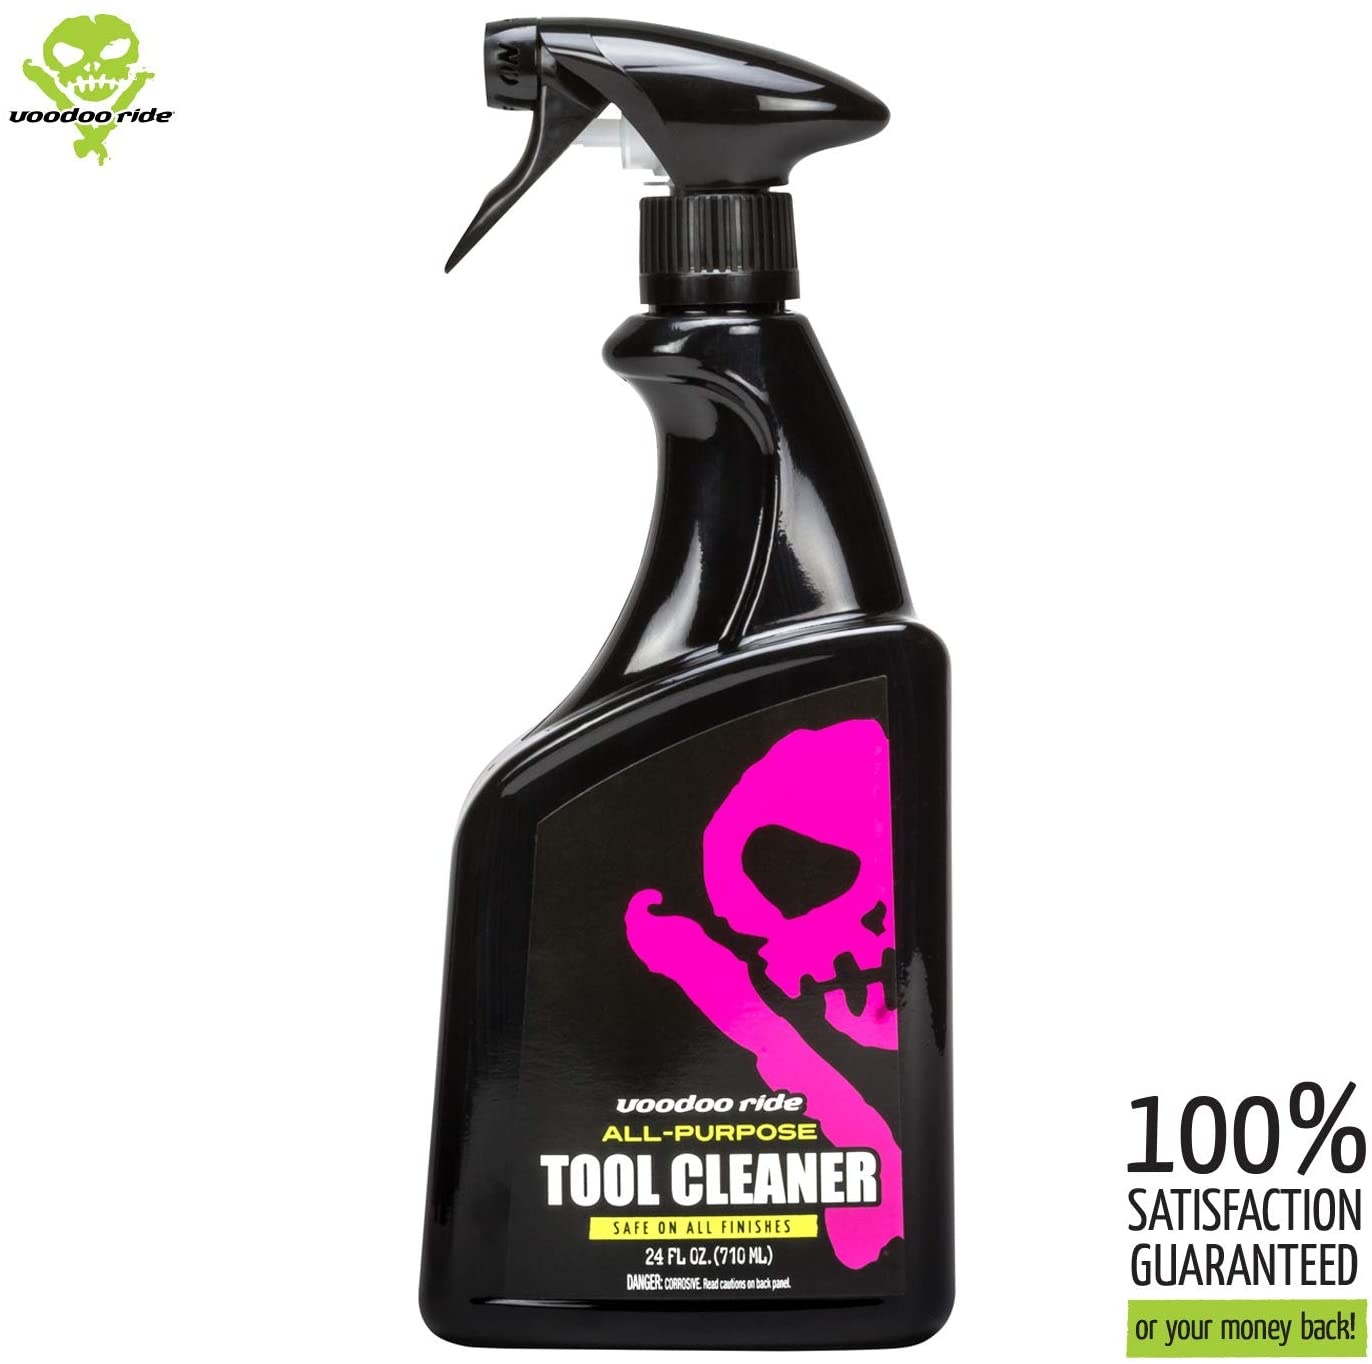
Voodoo Ride VR7MTC Tool Cleaner
From the manufacturer .aplus-v2 { display:table; margin-left:auto; margin-right:auto; word-wrap: break-word; overflow-wrap: break-word; word-break: break-word; } /* Undo this for tech-specs because it breaks table layout */ .aplus-v2 .aplus-tech-spec-table { word-break: initial; } .aplus-v2 .aplus-module-wrapper {text-align:left; display:inline-block;} .aplus-v2.weblabRtl .aplus-module-wrapper {text-align:inherit; display:inline-block;} .aplus-v2 .aplus-module.module-1, .aplus-v2 .aplus-module.module-2, .aplus-v2 .aplus-module.module-3, .aplus-v2 .aplus-module.module-4, .aplus-v2 .aplus-module.module-6, .aplus-v2 .aplus-module.module-7, .aplus-v2 .aplus-module.module-8, .aplus-v2 .aplus-module.module-9, .aplus-v2 .aplus-module.module-10, .aplus-v2 .aplus-module.module-11, .aplus-v2 .aplus-module.module-12{padding-bottom:12px; margin-bottom:12px;} .aplus-v2 .aplus-module:last-child{border-bottom:none} .aplus-v2 .aplus-module {min-width:979px;} /* aplus css needed to override aui on the detail page */ .aplus-v2 .aplus-module table.aplus-chart.a-bordered.a-vertical-stripes {border:none;} .aplus-v2 .aplus-module table.aplus-chart.a-bordered.a-vertical-stripes td {background:none;} .aplus-v2 .aplus-module table.aplus-chart.a-bordered.a-vertical-stripes td.selected {background-color:#ffd;} .aplus-v2 .aplus-module table.aplus-chart.a-bordered.a-vertical-stripes td:first-child {background:#f7f7f7; font-weight:bold;} .aplus-v2 .aplus-module table.aplus-chart.a-bordered.a-vertical-stripes tr th {background:none; border-right:none;} .aplus-v2 .aplus-module table.aplus-chart.a-bordered tr td,.aplus-v2 .aplus-module table.aplus-chart.a-bordered tr th {border-bottom:1px dotted #999;} /* A+ Template - General Module CSS */ .aplus-v2 .apm-top {height:100%; vertical-align:top;} html[dir='rtl'] .aplus-v2.weblabRtl .apm-top {padding-left: 0px; padding-right: 3px} .aplus-v2 .apm-center {height:100%; vertical-align:middle; text-align:center;} .aplus-v2 .apm-row {width:100%; display:inline-block;} .aplus-v2 .apm-wrap {width:100%;} .aplus-v2 .apm-fixed-width {width:969px;} .aplus-v2 .apm-spacing {float:left; zoom:1;} html[dir='rtl'] .aplus-v2.weblabRtl .apm-spacing {float: right;} .aplus-v2 .apm-floatleft {float:left;} html[dir='rtl'] .aplus-v2.weblabRtl .apm-floatleft {float:right;} .aplus-v2 .apm-floatright {float:right;} html[dir='rtl'] .aplus-v2.weblabRtl .apm-floatright {float:left;} .aplus-v2 .apm-floatnone {float:none;} .aplus-v2 .apm-spacing img {border:none;} .aplus-v2 .apm-leftimage {float:left; display:block; margin-right:20px; margin-bottom:10px;width: 300px;} html[dir='rtl'] .aplus-v2.weblabRtl .apm-leftimage {float: right; margin-right: 0px; margin-left:20px;} .aplus-v2 .apm-centerimage {text-align: center; width:300px; display:block; margin-bottom:10px;} .aplus-v2 .apm-centerthirdcol {min-width:359px; display:block} .aplus-v2 .apm-centerthirdcol ul, .aplus-v2 .apm-centerthirdcol ol {margin-left: 334px;} html[dir='rtl'] .aplus-v2.weblabRtl .apm-centerthirdcol ul, html[dir='rtl'] .aplus-v2.weblabRtl .apm-centerthirdcol ol {margin-left: 0px; margin-right: 334px;} .aplus-v2 .apm-rightthirdcol {float:right; width:230px; padding-left:30px; margin-left:30px; border-left:1px solid #dddddd;} html[dir='rtl'] .aplus-v2.weblabRtl .apm-rightthirdcol {float: left; padding-left: 0px; padding-right:30px; margin-left:0px; margin-right:30px; border-left:0px; border-right:1px solid #dddddd;} .aplus-v2 .apm-lefttwothirdswrap {width:709px; display:block;} .aplus-v2 .apm-lefthalfcol {width:480px; padding-right:30px; display:block; float:left;} html[dir='rtl'] .aplus-v2.weblabRtl .apm-lefthalfcol {padding-left:30px; float:right;} .aplus-v2 .apm-righthalfcol {width:480px; display:block; float:left;} html[dir='rtl'] .aplus-v2.weblabRtl .apm-righthalfcol {float:right;} .aplus-v2 .apm-eventhirdcol {width:300px; display:block;} .aplus-v2 .apm-eventhirdcol-table {border-spacing: 0px 0px; border-collapse: collapse;} .aplus-v2 .apm-eventhirdcol-table tr td {vertical-align: top;} .aplus-v2 .apm-fourthcol {width:220px; float:left;} html[dir='rtl'] .aplus-v2.weblabRtl .apm-fourthcol {float:right;} .aplus-v2 .apm-fourthcol .apm-fourthcol-image {position:relative;} .aplus-v2 .apm-fourthcol img {display:block; margin:0 auto;} .aplus-v2 .apm-fourthcol-table {border-spacing: 0px 0px; border-collapse: collapse;} .aplus-v2 .apm-fourthcol-table tr td {vertical-align: top;} .aplus-v2 .apm-listbox {width:100%;} .aplus-v2 .apm-iconheader {float:left; padding-left:10px;} html[dir='rtl'] .aplus-v2.weblabRtl .apm-iconheader {float:right; padding-left:0px; padding-right: 10px} .aplus-v2 .apm-spacing ul:last-child,.aplus-v2 ol:last-child {margin-bottom:0 !important;} .aplus-v2 .apm-spacing ul,.aplus-v2 ol {padding:0 !important;} .aplus-v2 .apm-spacing ul {margin:0 0 18px 18px !important; color:#aaaaaa;} html[dir='rtl'] .aplus-v2.weblabRtl .apm-spacing ul {margin:0 18px 18px 0 !important;} .aplus-v2 .apm-spacing ul li,.aplus-v2 ol li {word-wrap:break-word; margin:0 !important;} .aplus-v2 .apm-spacing ul li {margin:0 !important;} .aplus-v2 .apm-spacing ul .a-list-item,.aplus-v2 ol .a-list-item {color:#333333;} /* A+ Template - Module 1 Sepcific CSS */ .aplus-v2 .amp-centerthirdcol-listbox {display:inline-block; width:359px;} /* A+ Template - Module 2/3 Specific CSS */ .aplus-v2 .apm-sidemodule {text-align:left; margin:0 auto; width:970px; padding:0; background-color:#ffffff; position:relative;} .aplus-v2.weblabRtl .apm-sidemodule {text-align:inherit;} .aplus-v2 .apm-sidemodule-textright {width:470px; position:relative; display:table-cell; vertical-align:middle; padding-left:40px; height:300px; max-height:300px;} html[dir='rtl'] .aplus-v2.weblabRtl .apm-sidemodule-textright {padding-left:0px; padding-right: 40px;} .aplus-v2 .apm-sidemodule-textleft {width:630px; position:relative; display:table-cell; vertical-align:middle; padding-left:200px; height:300px; max-height:300px;} html[dir='rtl'] .aplus-v2.weblabRtl .apm-sidemodule-textleft {padding-left:0px; padding-right:200px;} .aplus-v2 .apm-sidemodule-imageleft {position:relative; float:left; display:block;} html[dir='rtl'] .aplus-v2.weblabRtl .apm-sidemodule-imageleft {float:right;} .aplus-v2 .apm-sidemodule-imageright {position:relative; float:right; display:block;} html[dir='rtl'] .aplus-v2.weblabRtl .apm-sidemodule-imageright {float:left;} /* A+ Template - Module 4 Specific CSS */ .aplus-v2 .aplus-module.module-4 th {padding: 0px; padding-right:30px; width:220px;} html[dir='rtl'] .aplus-v2.weblabRtl .aplus-module.module-4 th {padding-left: 30px; padding-right: 0px;} .aplus-v2 .aplus-module.module-4 th:last-of-type {padding-right:0px;} html[dir='rtl'] .aplus-v2.weblabRtl .aplus-module.module-4 th:last-of-type {padding-left: 0px} /* A+ Template - Module 5 Specific CSS */ .aplus-v2 .apm-tablemodule {text-align:left; margin:0 auto; width:970px;} .aplus-v2 table.apm-tablemodule-table {border-bottom:1px solid #dddddd; width: 970px; left:4%;table-layout: fixed} .aplus-v2 th.apm-tablemodule-keyhead {border-top:1px solid #dddddd; padding:8px 14px 6px !important; background-color:#f7f7f7; font-weight:normal; color:#626262; float:none !important; margin-right:0; text-align:center; width:106px;} .aplus-v2 tr.apm-tablemodule-keyvalue td {padding-top:8px !important; padding-left:14px; padding-bottom:8px; border-top:1px solid #dddddd; border-bottom:1px solid #dddddd; text-align:center;width:inherit!important} .aplus-v2 .apm-tablemodule-valuecell.selected {background-color:#fff5ec;} .aplus-v2 .apm-tablemodule-valuecell span {word-wrap:break-word;} .aplus-v2 .apm-tablemodule-keyhead {border-right:1px solid #dddddd;} .aplus-v2 .apm-tablemodule-blankkeyhead {border:0 !important; width:18%;} .aplus-v2 .apm-tablemodule-image {background-color:#FFFFFF; padding:0 !important; text-align:center; overflow:hidden; vertical-align:bottom;} .aplus-v2 .apm-tablemodule-imagerows > td > img {max-width:none !important;} .aplus-v2 table.apm-tablemodule-table {margin-bottom: 6px!important;} .aplus-v2 table.apm-tablemodule-table th {padding-bottom:8px; text-align:center;} .aplus-v2 .apm-checked {text-align:center;} /* A+ Template - Module 6 Specific CSS */ .aplus-v2 .apm-hovermodule {text-align:left; margin:0 auto; width:970px; padding: 0; background-color:#ffffff; height:300px; position:relative;} .aplus-v2.weblabRtl .apm-hovermodule {text-align:inherit;} .aplus-v2 .apm-hovermodule-slides {background-color:#ffffff; width:970px; height:300px;} .aplus-v2 .apm-hovermodule-slides-inner {margin-left:345px; position:absolute; z-index:25;} html[dir='rtl'] .aplus-v2.weblabRtl .apm-hovermodule-slides-inner {margin-left:0px; margin-right:345px;} .aplus-v2 .apm-hovermodule-slidecontrol {position:absolute; top:180px; left:345px; z-index:30;} html[dir='rtl'] .aplus-v2.weblabRtl .apm-hovermodule-slidecontrol {left: 0px; right:345px;} .aplus-v2 .apm-hovermodule-smallimage {width:80px; height:80px; cursor:pointer; float:left; margin-right:35px; padding:0;} html[dir='rtl'] .aplus-v2.weblabRtl .apm-hovermodule-smallimage {float:right; margin-right:0px margin-left:35px;} .aplus-v2 .apm-hovermodule-smallimage-bg {background-color:#ffffff; width:80px; height:80px;} .aplus-v2 .apm-hovermodule-smallimage-last {margin-right:0 !important;} html[dir='rtl'] .aplus-v2.weblabRtl .apm-hovermodule-smallimage-last {margin-left:0 !important;} .aplus-v2 .apm-hovermodule-smallimage a {text-transform:uppercase; font-size:11px; font-weight:bold; color:333333 !important;} .aplus-v2 .apm-hovermodule-smallimage a:hover {text-decoration:none; color:#333333 !important;} .aplus-v2 .apm-hovermodule-smallimage img {border:1px solid #888888;} .aplus-v2 .apm-hovermodule-opacitymodon a {color:888888 !important;} .aplus-v2 .apm-hovermodule-opacitymodon:hover {opacity:1 !important; filter:alpha(opacity=100) !important;} .aplus-v2 .apm-hovermodule-opacitymodon img {opacity:0.3; filter:alpha(opacity=30);} .aplus-v2 .apm-hovermodule-image {position:absolute; left:0; z-index: 1;} html[dir='rtl'] .aplus-v2.weblabRtl .apm-hovermodule-image {right:0;} /* A+ Template - Module 9 Specific CSS */ .aplus-v2 .aplus-module.module-9 th.apm-center {padding: 0 35px 0 0; width:300px;} html[dir='rtl'] .aplus-v2.weblabRtl .aplus-module.module-9 th.apm-center {padding: 0 0 0 35px; width:300px;} .aplus-v2 .aplus-module.module-9 th.apm-center:last-of-type {padding:0px;} /*A+ Template - Module 11 Specific CSS */ .aplus-v2 .apm-heromodule-textright {float:right; right:50px; margin-top:100px; padding:15px; filter: progid:DXImageTransform.Microsoft.gradient(startColorstr=#BBBBBB,endColorstr=#FFFFFF); background-color: rgb(0,0,0); background-color:rgba(0,0,0,0.7);color:white; width:250px;} html[dir='rtl'] .aplus-v2.weblabRtl .apm-heromodule-textright {float:left; left: 50px; right: auto} .aplus-v2 .apm-heromodule-textright h3, .aplus-v2 .apm-heromodule-textright ul, .aplus-v2 .apm-heromodule-textright ol, .aplus-v2 .apm-heromodule-textright ul .a-list-item, .aplus-v2 .apm-heromodule-textright ol .a-list-item {color:white} .aplus-v2 .module-12 .textright {float:right; right:50px; margin-top:100px; padding:15px; color:black; width:250px; filter: progid:DXImageTransform.Microsoft.gradient(startColorstr=#BBBBBB,endColorstr=#FFFFFF); background-color: rgb(255,255,255); background-color:rgba(255,255,255,0.7);} html[dir='rtl'] .aplus-v2.weblabRtl .module-12 .textright {float:left; left: 50px; right: auto} /* module 11/12 */ .aplus-v2 .module-12 .apm-hero-image,.aplus-v2 .module-11 .apm-hero-image{float:none} .aplus-v2 .module-12 .apm-hero-image img,.aplus-v2 .module-11 .apm-hero-image img{position:absolute} .aplus-v2 .module-12 .apm-hero-text,.aplus-v2 .module-11 .apm-hero-text{position:relative} .aplus-v2 .module-11 .aplus-module-content,.aplus-v2 .module-12 .aplus-module-content{min-height:300px} /* module 13 text */ .aplus-v2 .aplus-module-13 { padding: 40px 0; max-width: 979px; } .aplus-v2 .aplus-module-13 .aplus-13-heading-text { padding-bottom: 10px; } .aplus-v2 .aplus-module-13 p { text-align: left; padding-bottom: 10px; } .aplus-v2.weblabRtl .aplus-module-13 p { text-align: inherit; } @media (max-width: 800px) { /* Main Media Queries */ .aplus-v2 .acs-ux-wrapfix {width:100%;} .aplus-v2 .aplus-module-wrapper {width:100%;} .aplus-v2 .apm-leftimage {float:none;} html[dir='rtl'] .aplus-v2 .acs-ux-wrapfix {width:100%;} html[dir='rtl'] .aplus-v2 .aplus-module-wrapper {width:100%;} html[dir='rtl'] .aplus-v2 .apm-leftimage {float:none;} .aplus-v2 .apm-centerthirdcol ul, .aplus-v2 .apm-centerthirdcol ol {margin-left: 14px;} html[dir='rtl'] .aplus-v2.weblabRtl .apm-centerthirdcol ul, html[dir='rtl'] .aplus-v2.weblabRtl .apm-centerthirdcol ol {margin-left: 0px; margin-right: 14px;} /* Module1 Media Queries */ .aplus-v2 .apm-lefttwothirdswrap {float:none; width:100%; margin:0;} .aplus-v2 .apm-leftimage p {display:none;} .aplus-v2 .apm-centerthirdcol {float:none; width:100%;} .aplus-v2 .apm-listbox {width:100%;} .aplus-v2 .apm-rightthirdcol {float:none; width:100%; border-left:none; padding:0; margin:0; margin-bottom:20px;} .aplus-v2 .apm-rightthirdcol-inner img {display:block; margin:auto;} html[dir='rtl'] .aplus-v2 .apm-lefttwothirdswrap {float:none; width:100%; margin:0;} html[dir='rtl'] .aplus-v2 .apm-leftimage p {display:none;} html[dir='rtl'] .aplus-v2 .apm-centerthirdcol {float:none; width:100%;} html[dir='rtl'] .aplus-v2 .apm-listbox {width:100%;} html[dir='rtl'] .aplus-v2 .apm-rightthirdcol {float:none; width:100%; border-left:none; padding:0; margin:0; margin-bottom:20px;} html[dir='rtl'] .aplus-v2 .apm-rightthirdcol-inner img {display:block; margin:auto;} /* Module2/3 Media Queries */ .aplus-v2 .apm-sidemodule {width:100%; height:auto;} .aplus-v2 .apm-sidemodule-imageleft {width:100%; position:relative; display:block; margin-bottom:15px;} .aplus-v2 .apm-sidemodule-imageleft img {display:block; margin:0 auto;} .aplus-v2 .apm-sidemodule-imageright {width:100%; position:relative; display:block; margin-bottom:15px;} .aplus-v2 .apm-sidemodule-imageright img {display:block; margin:0 auto;} .aplus-v2 .apm-sidemodule .a-spacing-medium {margin-bottom:30px !important;} html[dir='rtl'] .aplus-v2.weblabRtl .apm-sidemodule {width:100%; height:auto;} html[dir='rtl'] .aplus-v2.weblabRtl .apm-sidemodule-imageleft {width:100%; position:relative; display:block; margin-bottom:15px;} html[dir='rtl'] .aplus-v2.weblabRtl .apm-sidemodule-imageleft img {display:block; margin:0 auto;} html[dir='rtl'] .aplus-v2.weblabRtl .apm-sidemodule-imageright {width:100%; position:relative; display:block; margin-bottom:15px;} html[dir='rtl'] .aplus-v2.weblabRtl .apm-sidemodule-imageright img {display:block; margin:0 auto;} html[dir='rtl'] .aplus-v2.weblabRtl .apm-sidemodule .a-spacing-medium {margin-bottom:30px !important;} /* Module4 Media Queries */ .aplus-v2 .apm-fourthcol {margin:0; padding-bottom:23px; width:100%; float:none;} .aplus-v2 .apm-fourthcol .apm-fourthcol-image {height:inherit;} html[dir='rtl'] .aplus-v2.weblabRtl .apm-fourthcol {margin:0; padding-bottom:23px; width:100%; float:none;} html[dir='rtl'] .aplus-v2.weblabRtl .apm-fourthcol .apm-fourthcol-image {height:inherit;} /* Module5 Media Queries */ .aplus-v2 table.apm-tablemodule-table {width:100%;} .aplus-v2 .apm-tablemodule-valuecell {width:auto;} html[dir='rtl'] .aplus-v2 table.apm-tablemodule-table {width:100%;} html[dir='rtl'] .aplus-v2 .apm-tablemodule-valuecell {width:auto;} } /* aui hack */ .aplus-v2 * {-moz-box-sizing: border-box;-webkit-box-sizing: border-box;box-sizing: border-box;} .aplus-v2 .a-box mp-centerthirdcol-listboxer {-webkit-border-radius: 4px;-moz-border-radius: 4px;border-radius: 4px;position: relative;padding: 14px 18px;} .aplus-v2 .a-box {display: block;-webkit-border-radius: 4px;-moz-border-radius: 4px;border-radius: 4px;border: 1px #ddd solid;background-color: white;} .aplus-v2 .a-color-alternate-background {background-color: #f3f3f3!important;} .aplus-v2 .a-color-secondary {color: #888!important;} .aplus-v2 .a-section {margin-bottom: 12px;} .aplus-v2 .a-size-base {font-size: 13px!important;line-height: 19px!important;} .aplus-v2 .a-spacing-base, .aplus-v2 .a-ws .a-ws-spacing-base {margin-bottom: 14px!important;} .aplus-v2 .a-spacing-large, .aplus-v2 .a-ws .a-ws-spacing-large {margin-bottom: 22px!important;} .aplus-v2 .a-spacing-mini, .aplus-v2 .a-ws .a-ws-spacing-mini {margin-bottom: 6px!important;} .aplus-v2 .a-spacing-small, .aplus-v2 .a-ws .a-ws-spacing-small {margin-bottom: 10px!important;} .aplus-v2 a, .aplus-v2 a:visited, .aplus-v2 a:active, .aplus-v2 a:link {text-decoration: none;color: #0066c0;} .aplus-v2 a:hover {text-decoration: underline;cursor: pointer;color: #e47911;} .aplus-v2 h1, .aplus-v2 h2, .aplus-v2 h3, .aplus-v2 h4 {font-family: Arial,sans-serif;text-rendering: optimizeLegibility;padding-bottom: 4px;} .aplus-v2.weblabRtl h1, .aplus-v2.weblabRtl h2, .aplus-v2.weblabRtl h3, .aplus-v2.weblabRtl h4 {font-family: inherit;} .aplus-v2 h1, .aplus-v2 h2, .aplus-v2 h3, .aplus-v2 h4, .aplus-v2 h5, .aplus-v2 h6 {padding: 0;margin: 0;} .aplus-v2 h3{font-weight: bold;font-size: 17px;line-height: 1.255;} .aplus-v2 h4 {font-weight: normal;font-size: 17px;line-height: 1.255;} .aplus-v2 h5 {font-weight: bold;font-size: 13px;line-height: 19px;} .aplus-v2 img {vertical-align: top;max-width: 100%;} .aplus-v2 p {padding: 0;margin: 0 0 14px 0;} .aplus-v2 ul li {list-style: disc;} .aplus-v2 ul {margin: 0 0 18px 18px;color: #aaa;} .aplus-v2 ul, .aplus-v2 ol {padding: 0;} .aplus-v2 ul:last-child, .aplus-v2 ol:last-child {margin-bottom: 0!important;} .aplus-v2 .read-more-arrow-placeholder {text-align: right; cursor: pointer; display:none;} Other Popular Products: Voodoo Ride Streak-Free Glass Cleaner Ammonia-free formula leaves no streaks or residue Foaming action lifts grit and dirt to easily wipe away Provides a clean, clear surface on all glass and mirrors Perfect for home use as well Voodoo Ride Advance Cleaning Soap Super concentrated, one ounce of soap mixes with one gallon of water Pearlescent polymers help water to sheet, leaving the vehicle streak and spot free Included surfactants ensure dirt particles are lifted in foam and easily rinsed away with water Non-detergent formula will not strip existing wax or polish Voodoo Ride All-Surface Detailer Simply spray-on and wipe off, cleans without water Powerful foaming action lifts dirt, grit, tar, even oil stains Works on, and is safe for paint, plastic, rubber, leather, vinyl, carbon fiber, glass and more Anti-static to repel dust, UV sun protection guards against cracking and fading Voodoo Ride Heavy-Duty 3.5 Gallon Bucket Reinforced construction Steel carrying handle with ergonomic grip Compatible with most dirt guards Works great with Gamma Seal Bucket Lids Voodoo Ride About US We are a worldwide collective of car detail and cleaning freaks who get a rush from seeing dripping foam and suds on our toys. Whether it's a car, truck, or motorcycle, we're obsessively passionate about keeping them looking fresh and clean. Voodoo Ride is much more than a car care and detailing brand. We are a way of thinking. We are a lifestyle. We strive to be the best at what we do. Offering auto detailing products which work is a given. We are devoted to developing car cleaning products that are easy to use and have unique features that simplifies the auto detailing process. We only produce car detailing products that we would personally use. For some, cleaning their vehicles is a dreadful chore, but for us, there is nothing more gratifying than transforming a dirty vehicle into a glistening work of mechanical beauty. We know that there are many options available for car care and detailing. We encourage each of you to do your own research. Try out different products on the market and compare them to Voodoo Ride. We are confident that you'll love the quality and simplicity of use that Voodoo Ride has to offer. Voodoo Ride Car Care All-Surface Detailer Streak-Free Glass Cleaner Acid-Free Wheel Cleaner High-Gloss Tire Dressing Advanced Cleaning Car Soap 3-in-1 Polish Luster Restoration Metal Polish Ultimate Shine Chrome Cleaner
Brand: PartLimit
Category: Arts & Entertainment > Hobbies & Creative Arts > Juggling > Devil Sticks